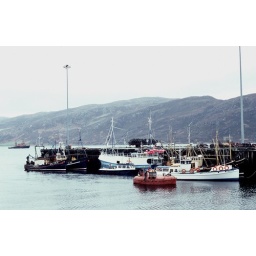
Ullapool - an unsinkable lifeboat from a &amp;quot;Klondyker&amp;quot;, an Eastern Bloc fish processing vessel, passing by the local fishing boats